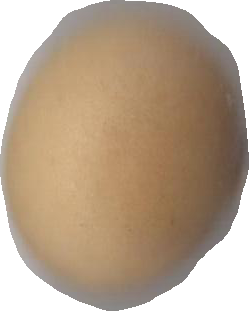
Variety: Grobogan